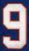
Number: 9